Jerry Merryman

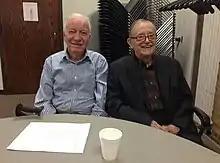
Jerry Merryman and James R. Biard at the April 2016 meeting of the TI Vets.

Jerry Dale Merryman (June 17, 1932 – February 27, 2019) was an American electrical engineer and inventor. He was a member of the team at Texas Instruments that developed the first pocket calculator in 1965.